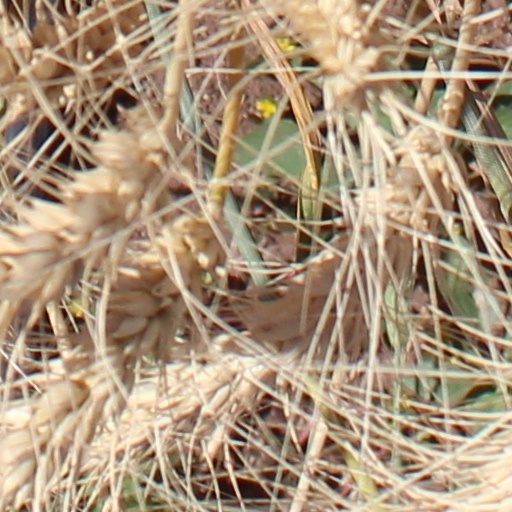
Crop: wheat